Soul cake

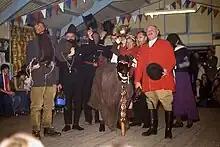
Antrobus Soul Cakers (Cheshire)

In the county of Cheshire, souling plays were traditionally performed. This involved groups of soulers visiting farmhouses performing a death and resurrection play. One of the members would wear a horse-skull without which the play could not be performed. According to Whitmore (2010), the plays were presided by Beelzebub (the Devil) and if two soulers' gangs met, they had to fight and smash the losers' horse skull. A link between souling and the deceased was made by Wilfred Isherwood, leader of the Antrobus cast, when he said in 1954 that they believed in souling and ghosts.